Credit Valley Conservation

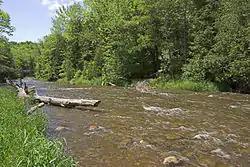
The Credit River near Belfountain

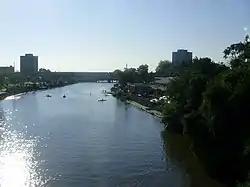
The Credit River in Port Credit, Mississauga

CVC is actively engaged in water management. The average daily flow of the Credit River is 690,000 cubic metres, 65% of which comes from groundwater. An estimated 750,000 residents in the Credit River Watershed, 87% of whom live in the lower third of the watershed, in present-day Mississauga and Brampton. In 1999, 21% of the watershed was developed, and by 2020, 40% of the watershed will be developed (based on approved development and the official plans of the municipalities).